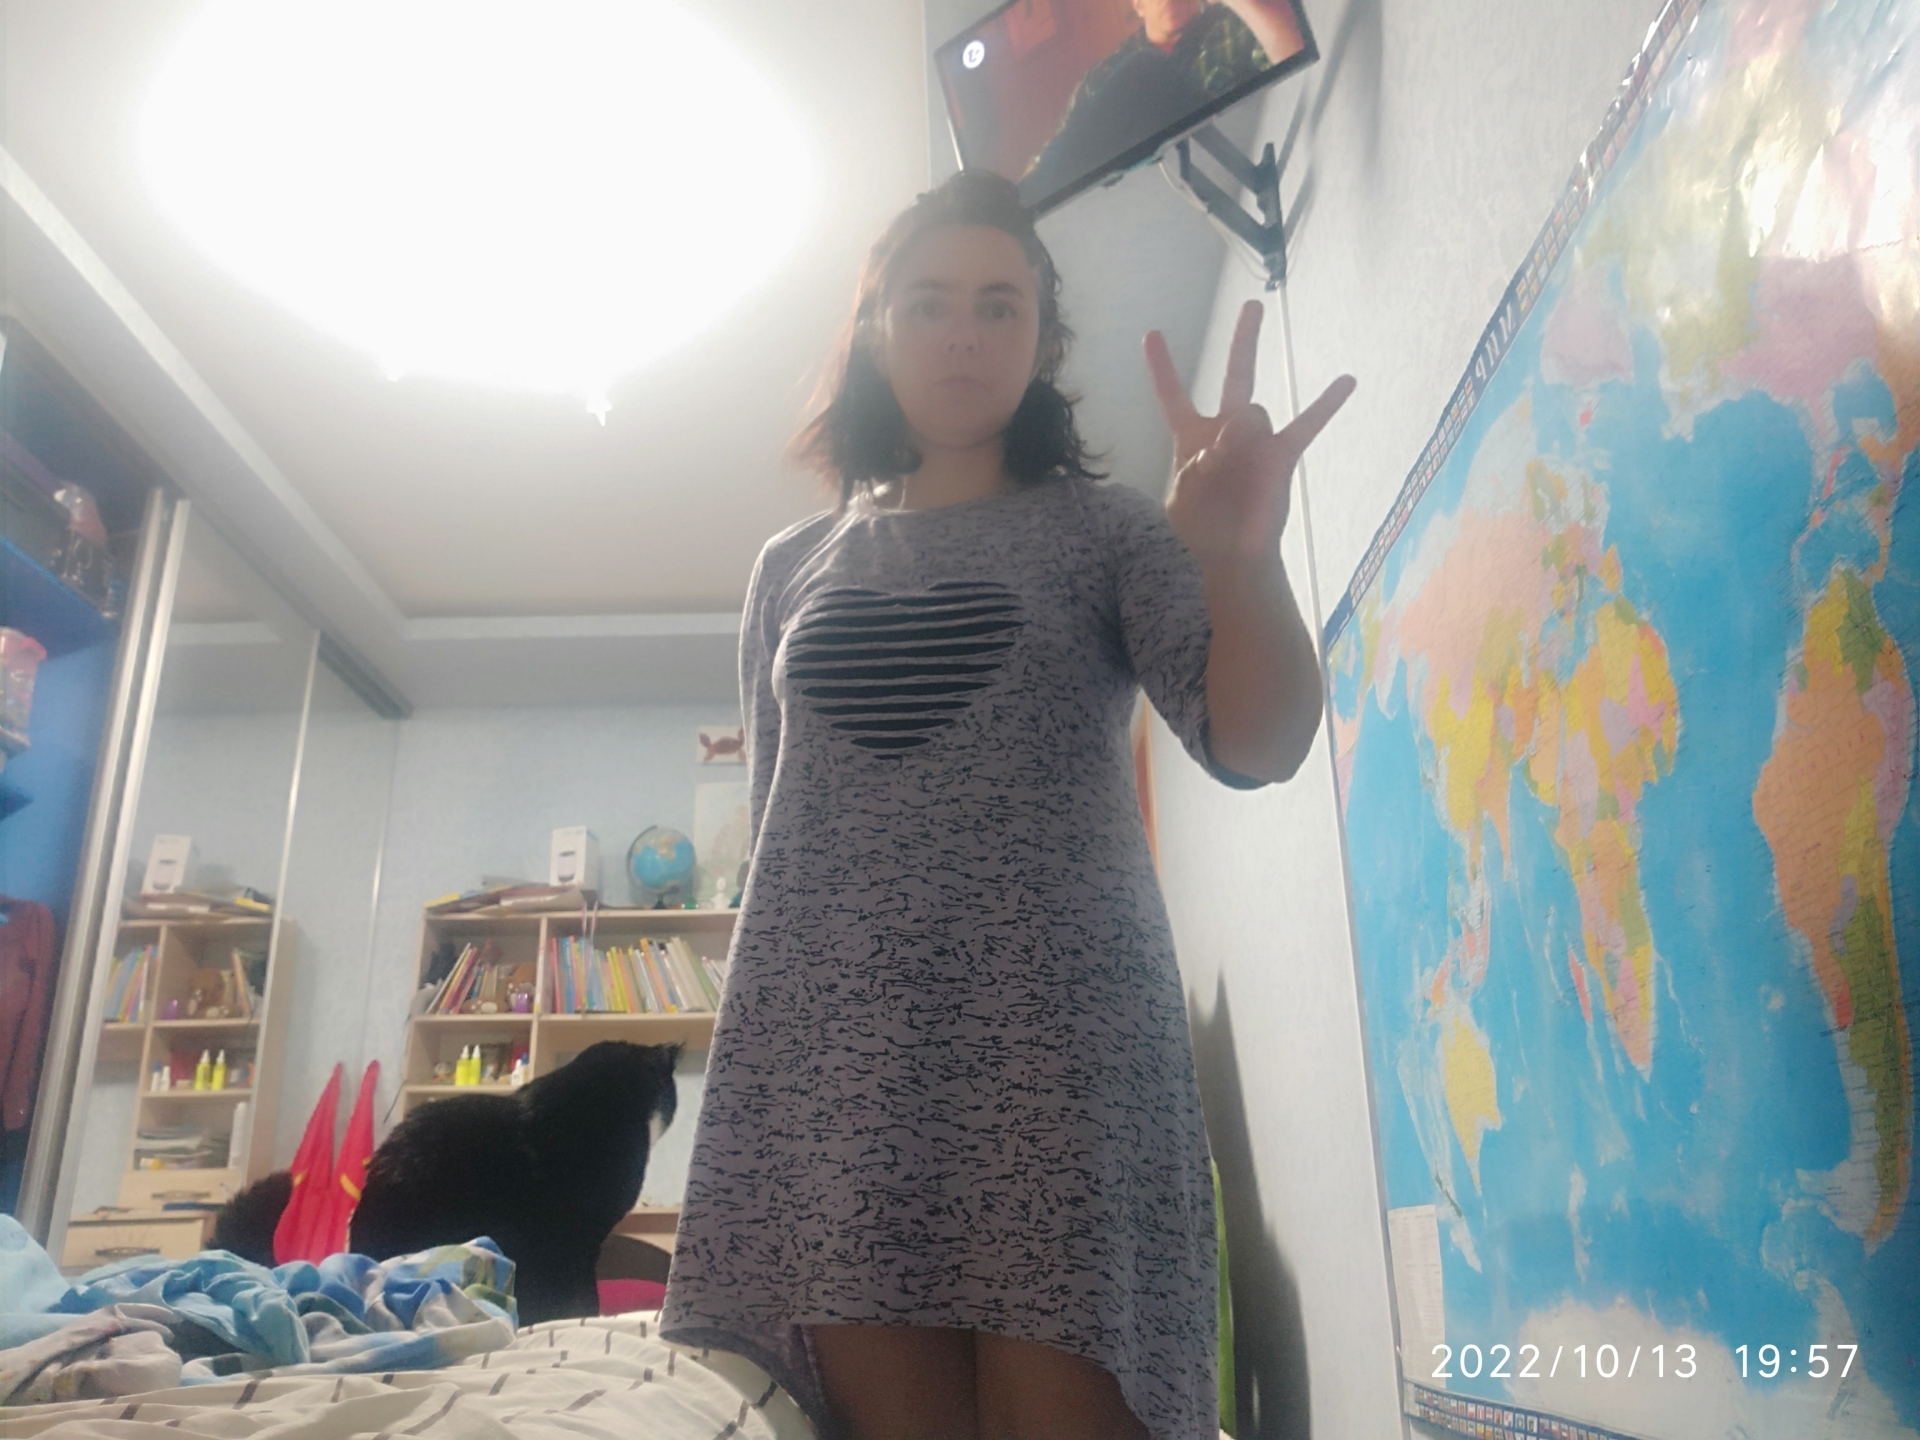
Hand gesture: three3